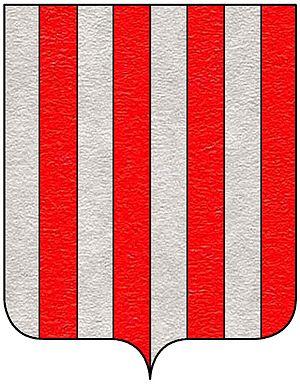
Domenico Grimani est un cardinal italien de la fin du XVᵉ siècle et du début du XVIᵉ siècle. Il est le fils du futur doge de Venise, Antonio Grimani, l'oncle du cardinal Marino Grimani et un parent du cardinal Vincenzo Grimani.
Marino Grimani est un cardinal italien du début du XVIᵉ siècle. Il est le neveu du cardinal Domenico Grimani et un parent du cardinal Vincenzo Grimani.